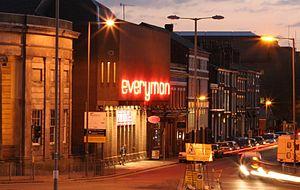
Le Everyman Theatre est un théâtre de Liverpool, en Angleterre, établi en 1964. Il est célèbre pour les drames locaux et contemporains qui y sont donnés.